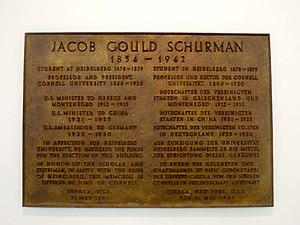
Jacob Gould Schurman était un ambassadeur, professeur et homme politique américain.